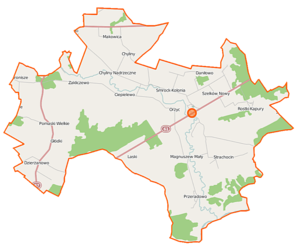
Szelków est une gmina rurale de la powiat de Maków, dans la Voïvodie de Mazovie, dans le centre-est de la Pologne.